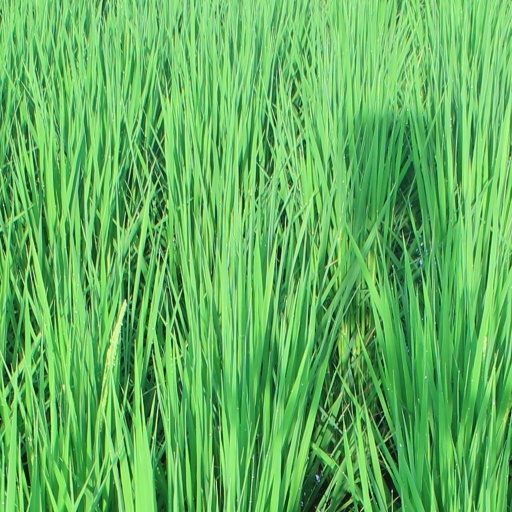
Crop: rice